What Price Hollywood?

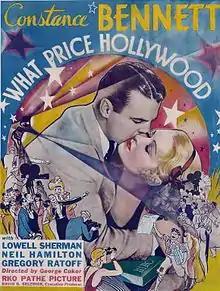
Theater window card

What Price Hollywood? is a 1932 American pre-Code drama film directed by George Cukor and starring Constance Bennett with Lowell Sherman. The screenplay by Gene Fowler, Rowland Brown, Jane Murfin and Ben Markson is based on a story by Adela Rogers St. Johns and Louis Stevens. The supporting cast features Neil Hamilton, Gregory Ratoff, Brooks Benedict, Louise Beavers and Eddie "Rochester" Anderson.